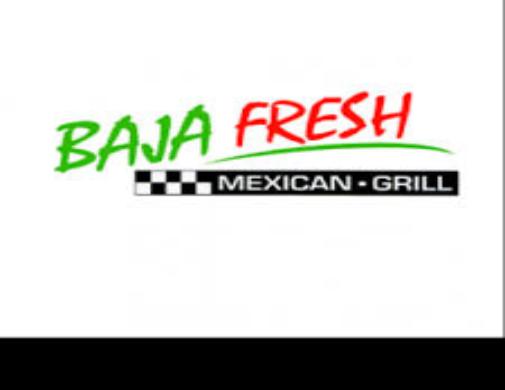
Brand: Baja Fresh
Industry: Food